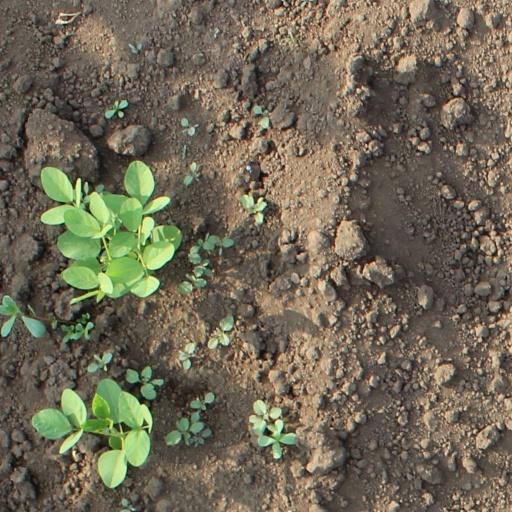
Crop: soybean